Joker (American magazine)

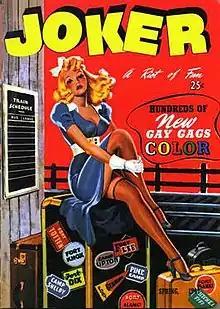
Spring 1942 issue

Joker was an American men's digest published by Humorama. The magazine was launched in Spring 1942. The publisher was Abe Goodman, brother of American publisher Martin Goodman.